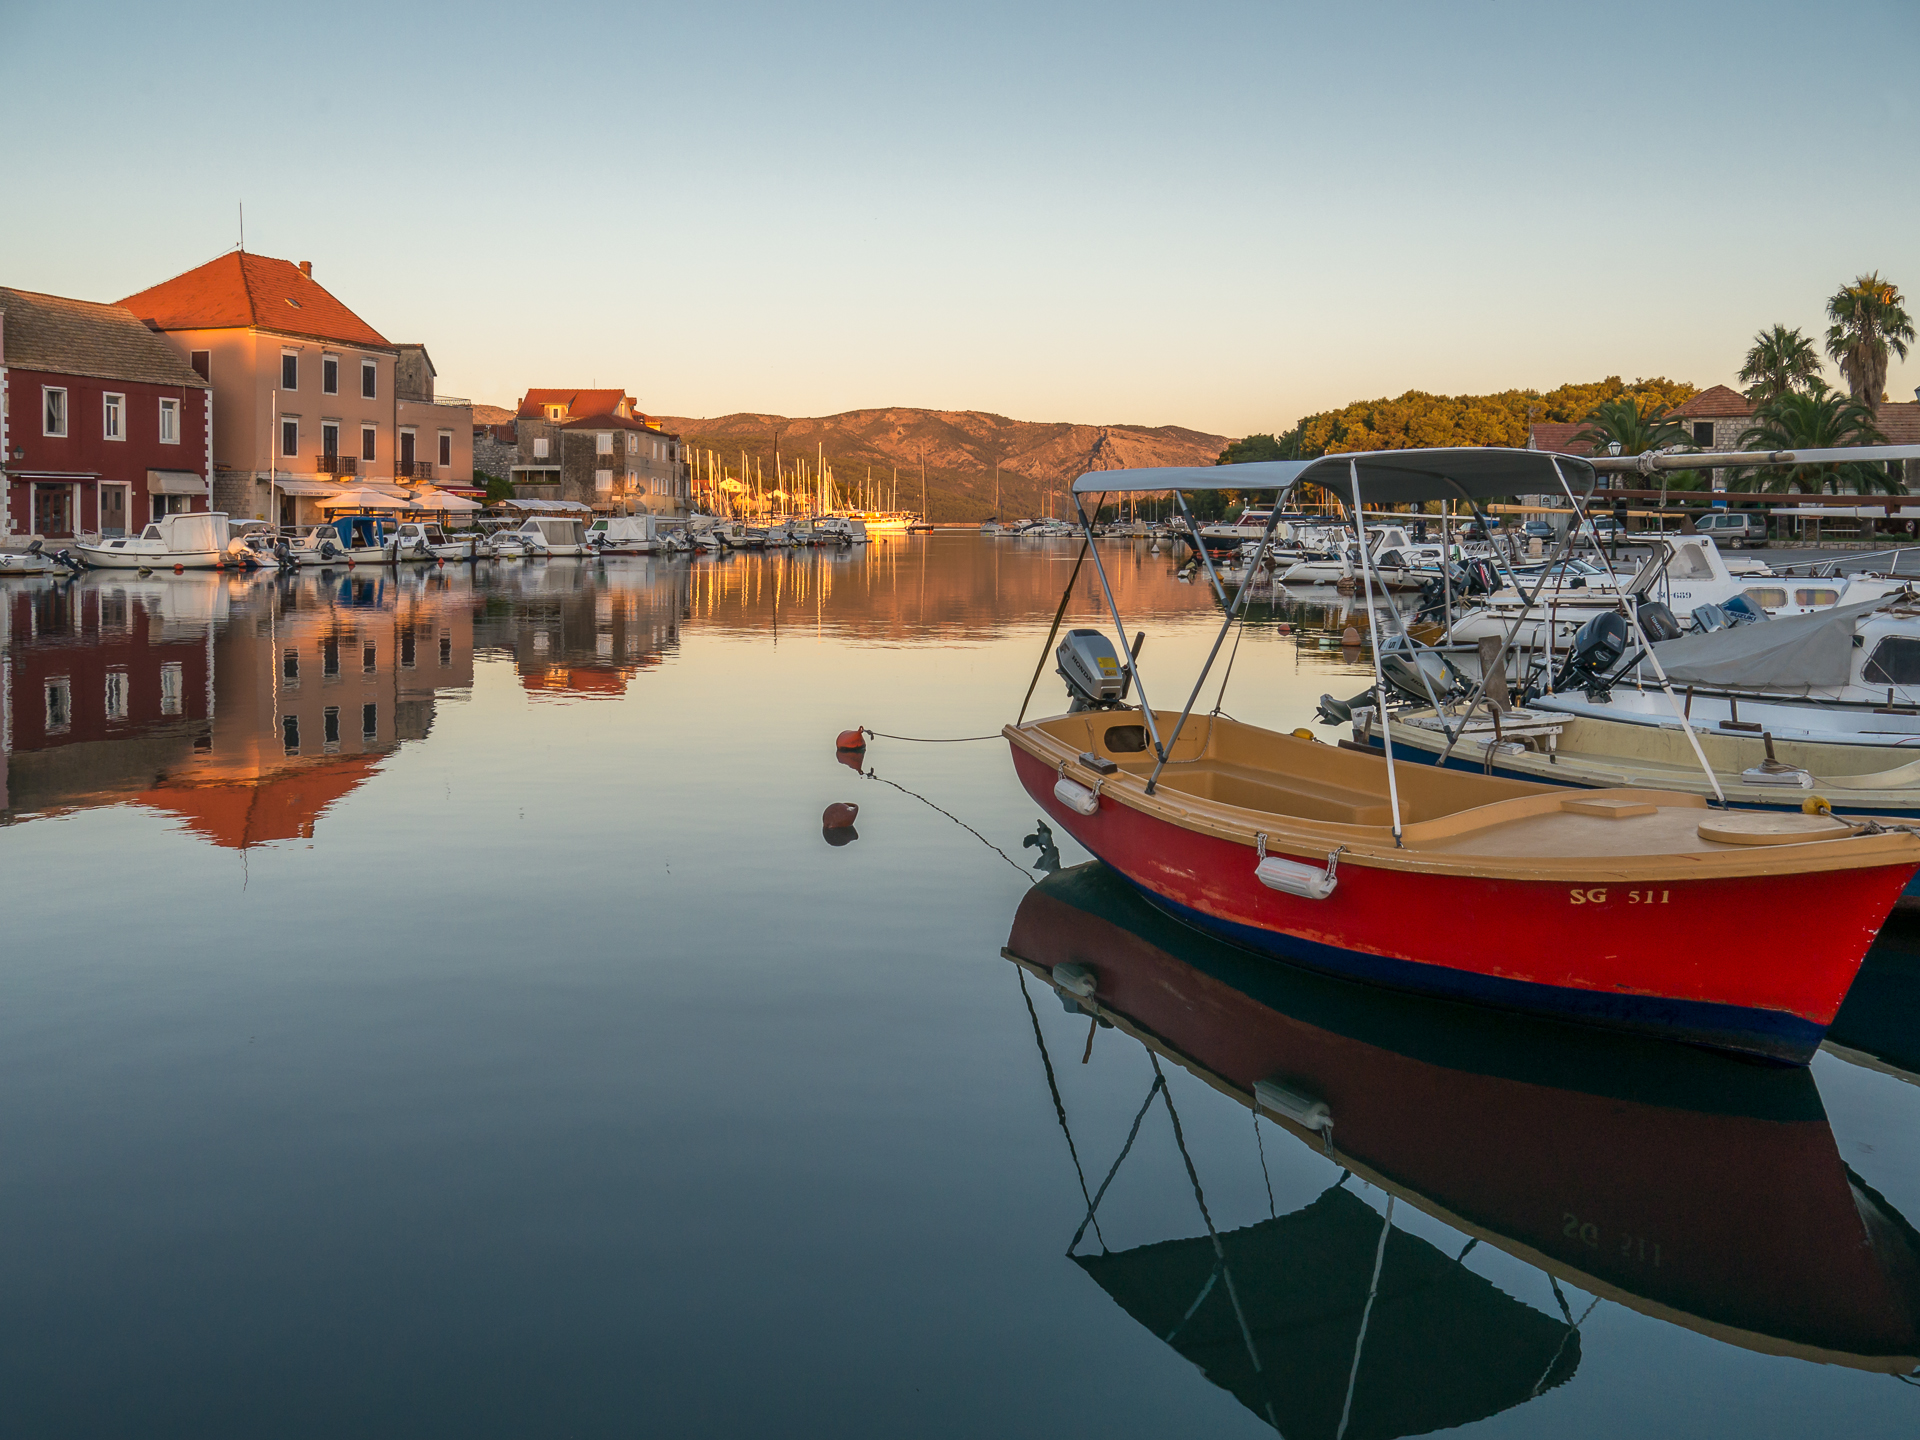
sea, coast, dock, boat, reflection, vehicle, bay, harbor, marina, port, waterway, croatia, boating, channel, watercraft, panasoniclumixg3, hvar, starigrad